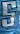
Number: 5